Pennypack Park

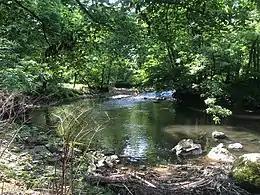
Pennypack Creek in Pennypack Park

Pennypack Park is a municipal park, part of the Philadelphia Parks & Recreation system located in Northeast Philadelphia in the U.S. state of Pennsylvania. Established in 1905 by ordinance of the City of Philadelphia, it includes about of woodlands, meadows and wetlands.